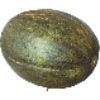
Label: melon_piel_de_sapo